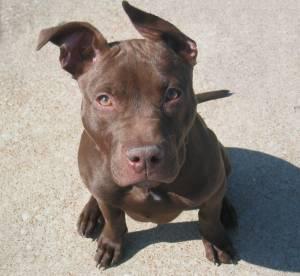
Breed: american pit bull terrier